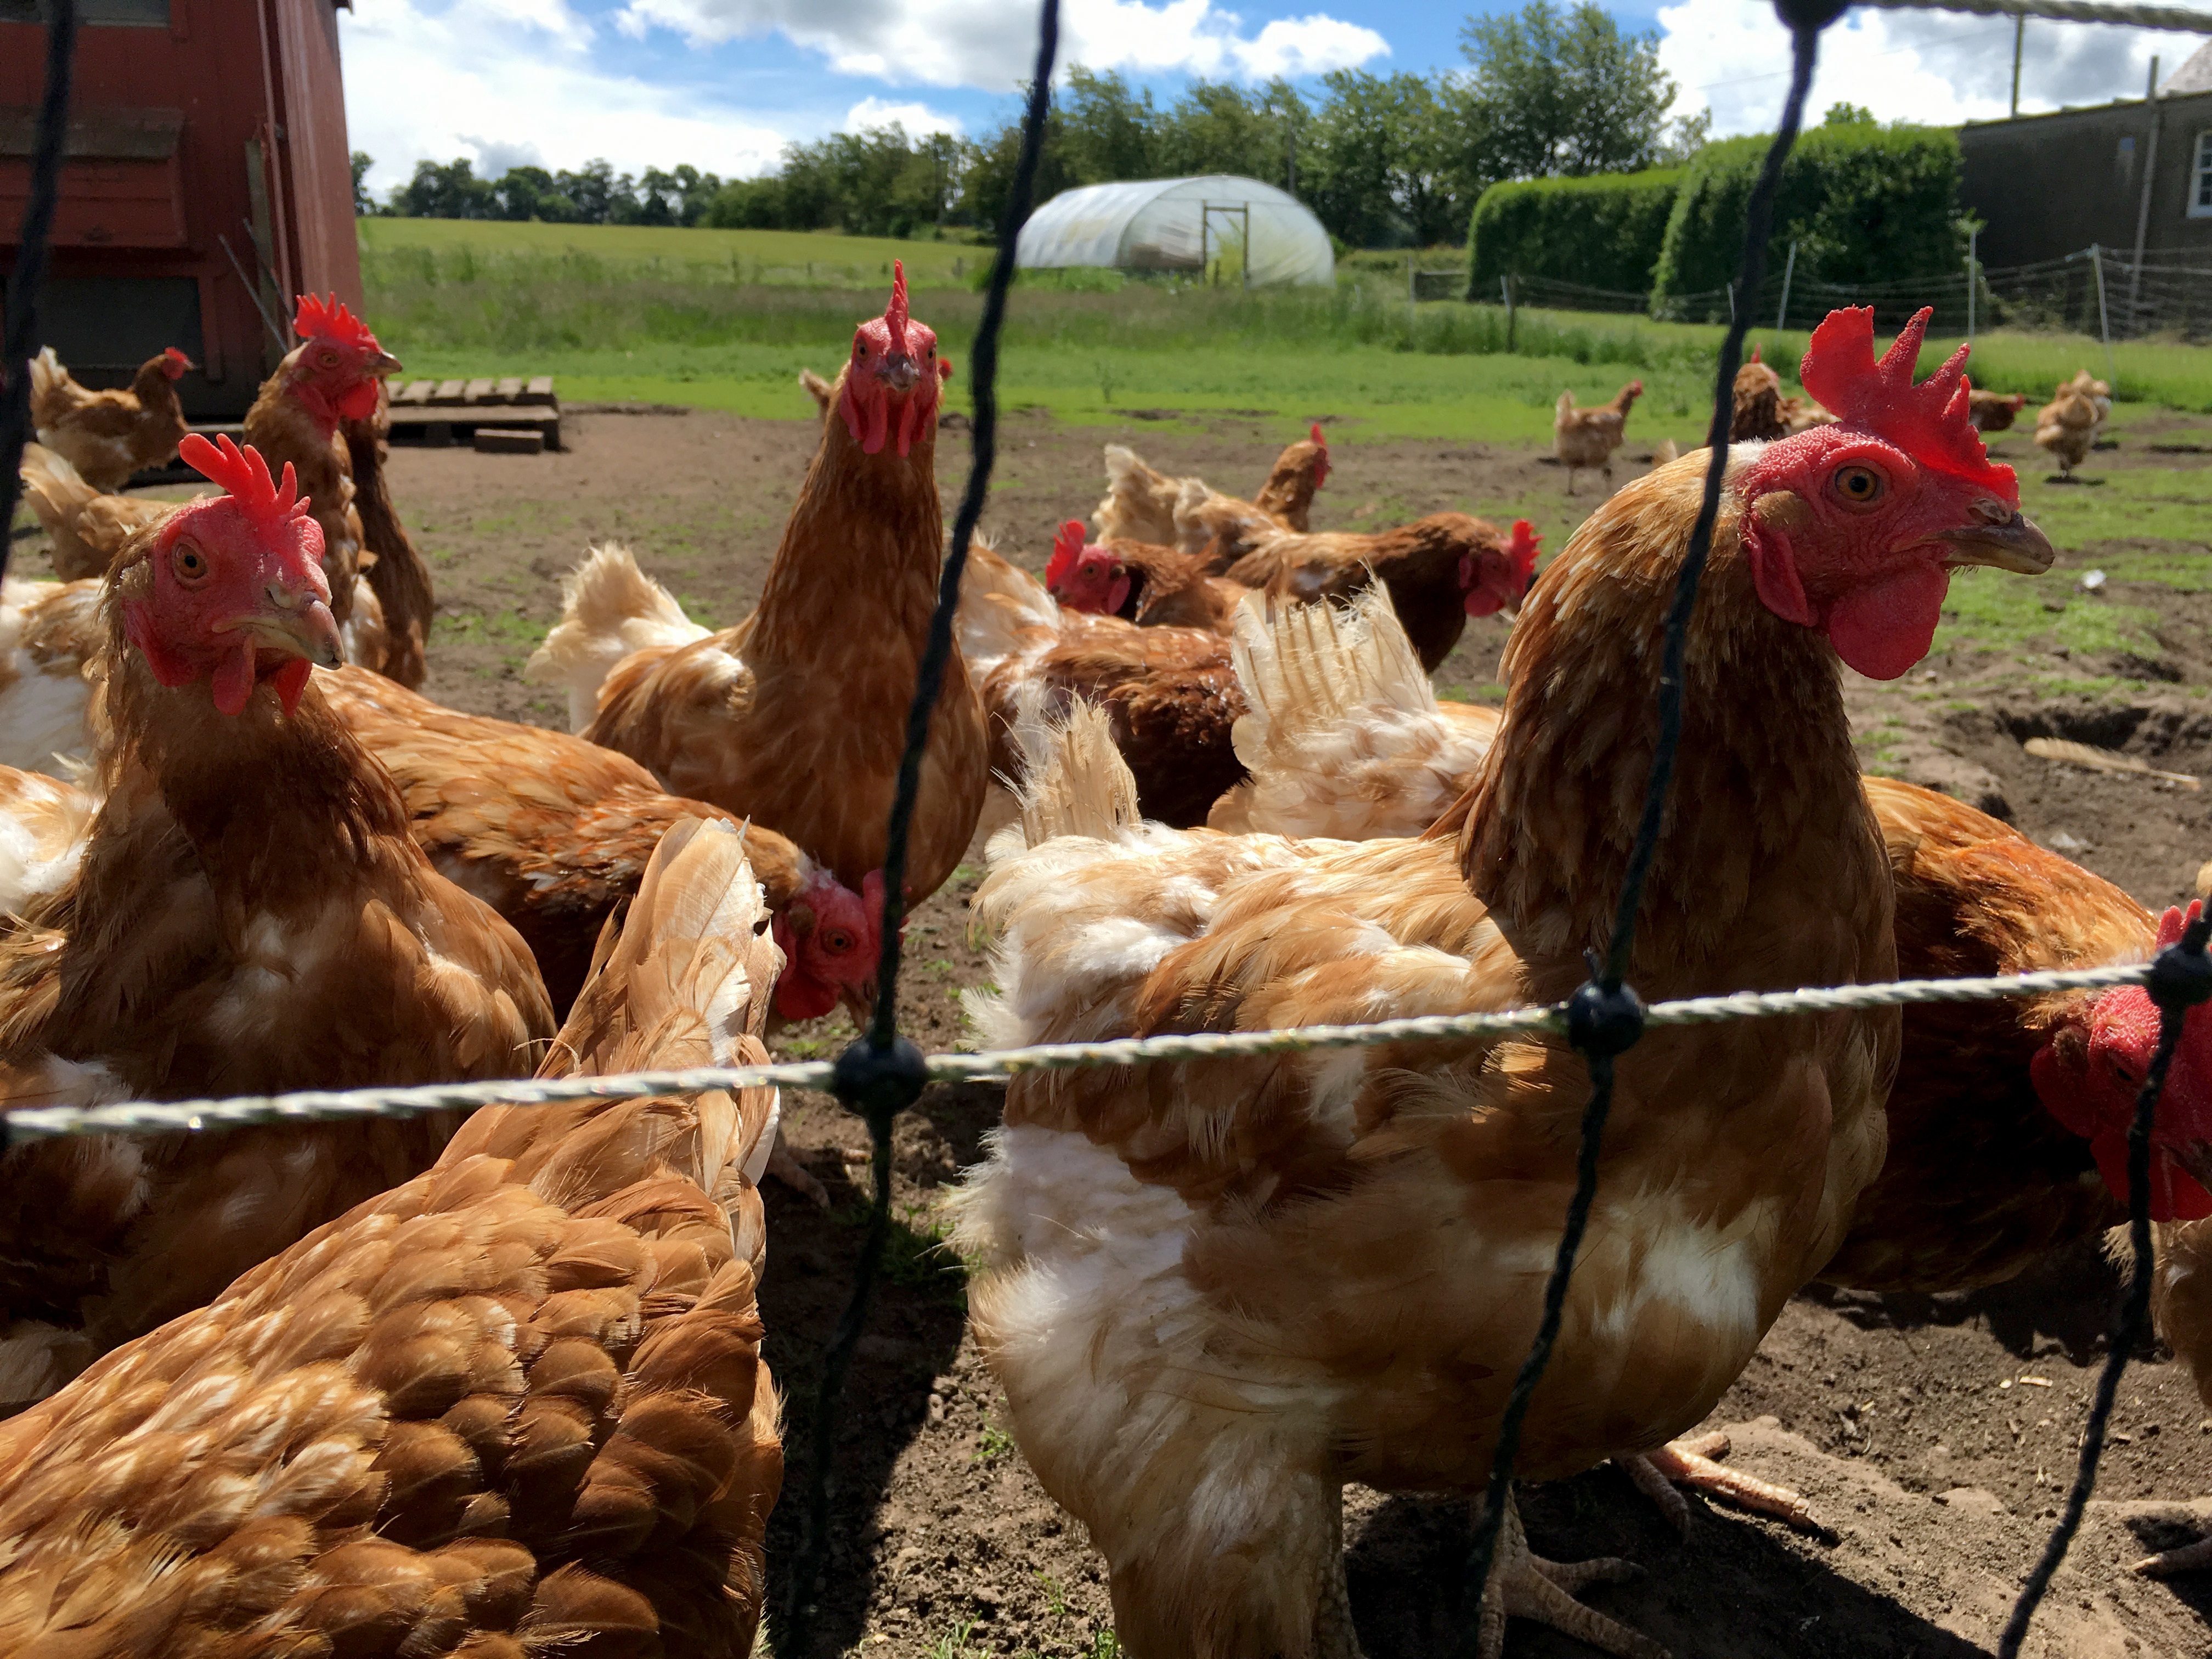
bird, farm, chicken, fauna, vertebrate